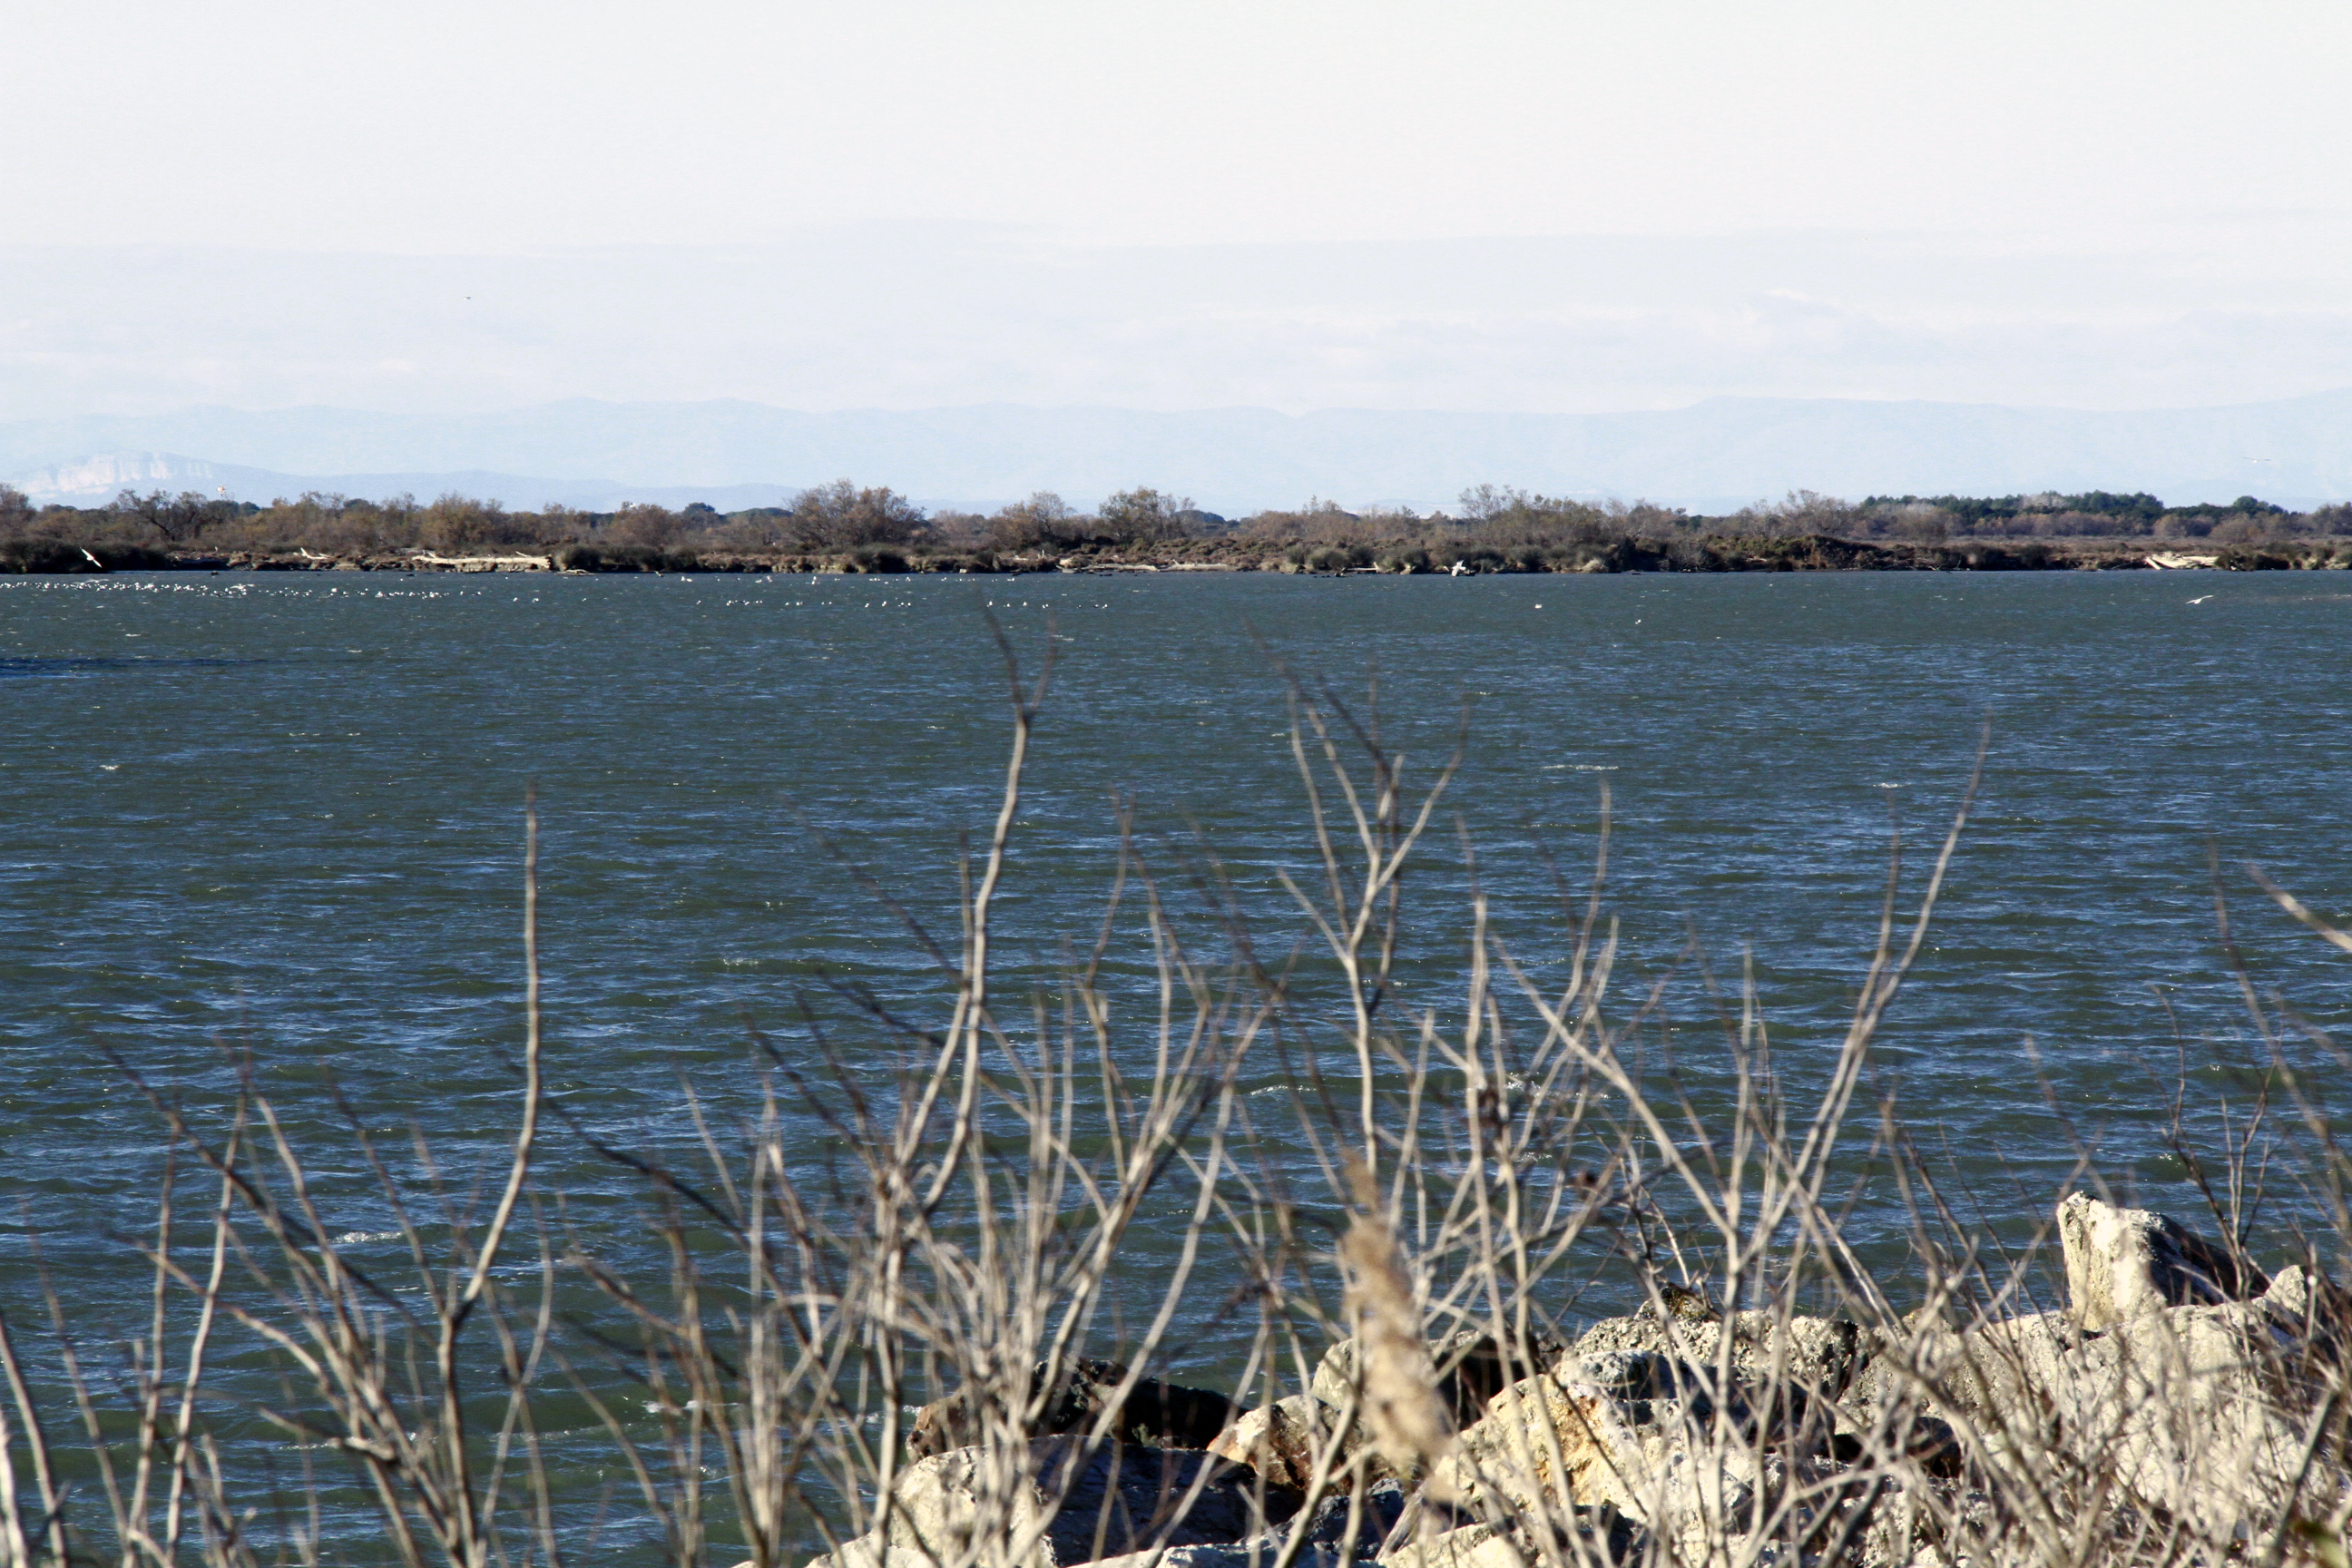
sea, coast, water, nature, grass, marsh, winter, shore, lake, wind, frost, france, europe, reservoir, waterway, body of water, paysage, midi, hiver, wetland, provence, habitat, petitrhne, mermditerrane, hortus, embouchure, natural environment